Chloë Annett

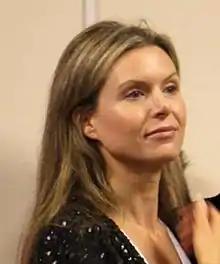
Chloë Annett in October 2009

Chloë Victoria Annett is an English actress. She played Holly Turner in "Crime Traveller" and Kristine Kochanski in series 7 and 8 of the sitcom "Red Dwarf".